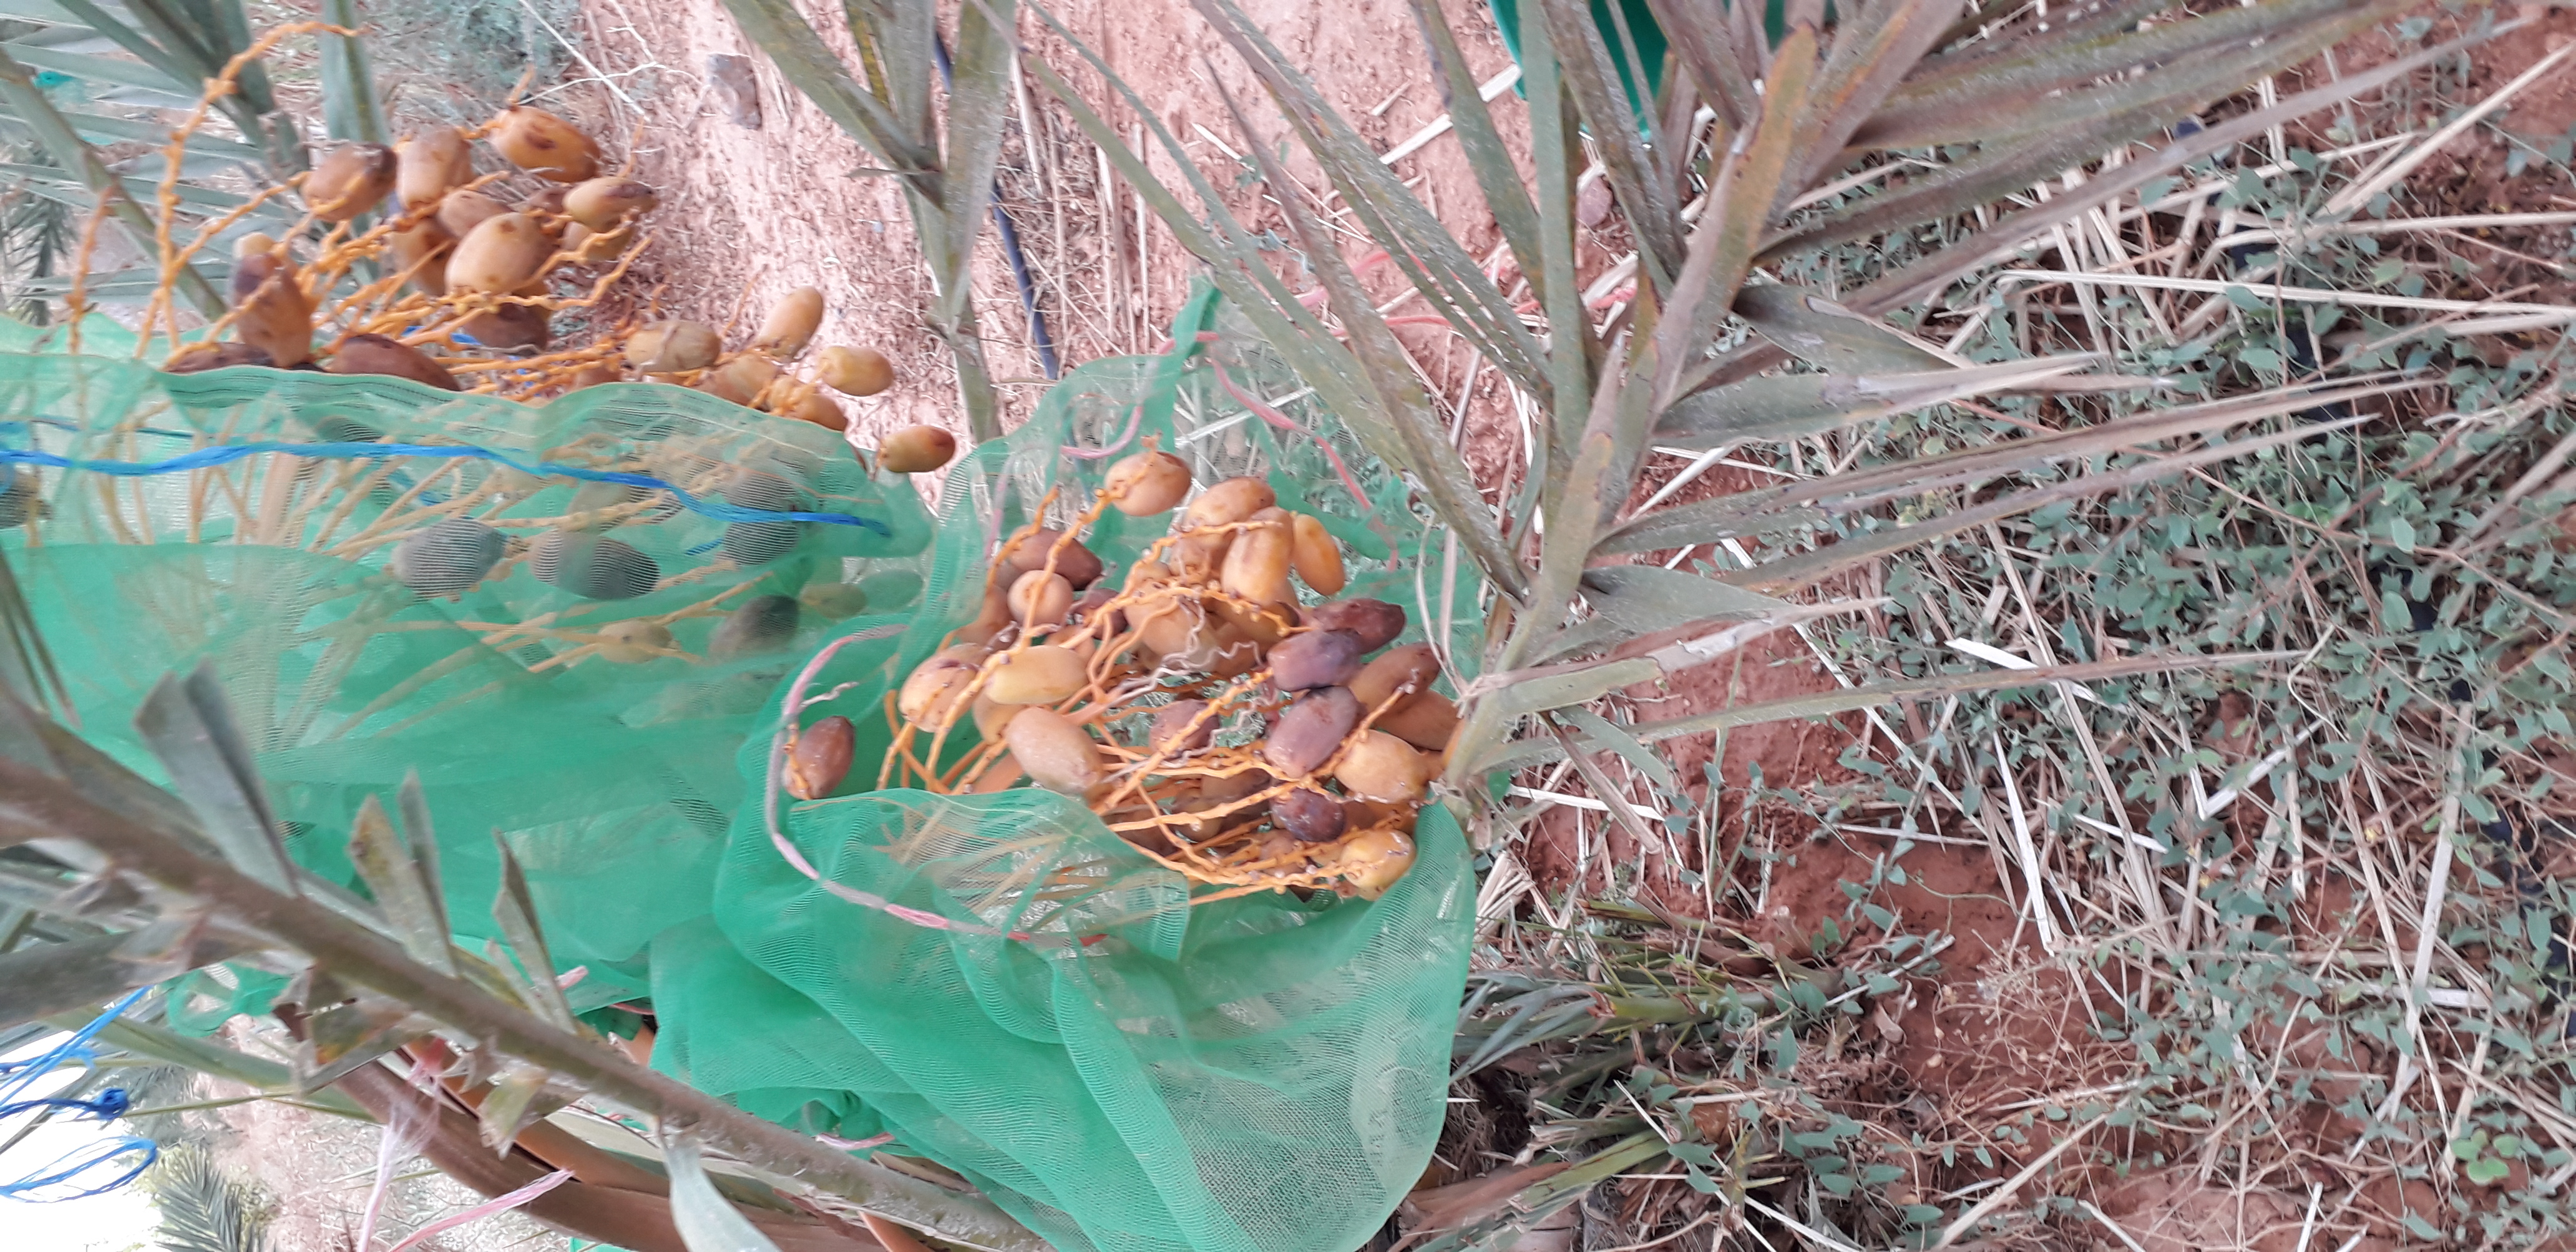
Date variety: Boumajhoul